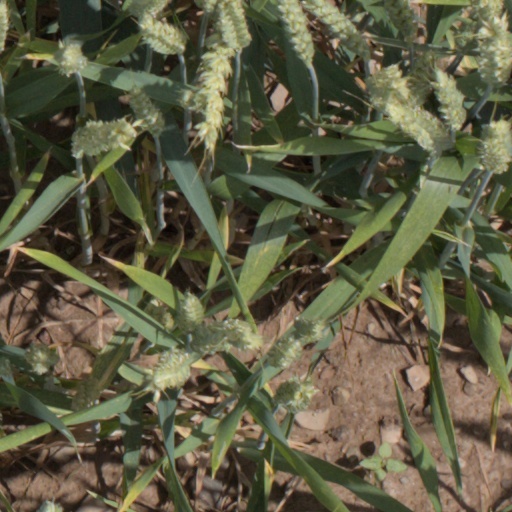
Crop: wheat